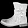
Label: Ankle boot